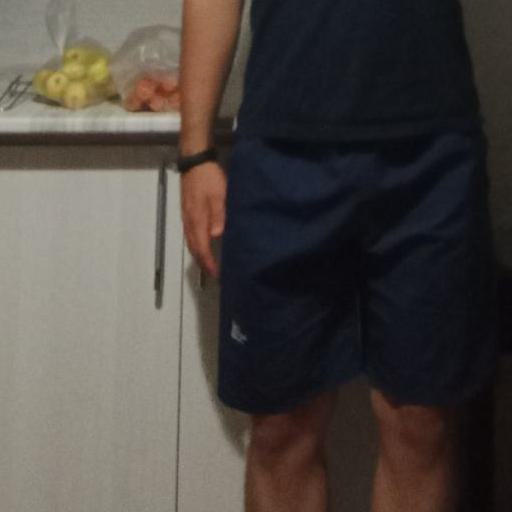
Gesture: no_gesture